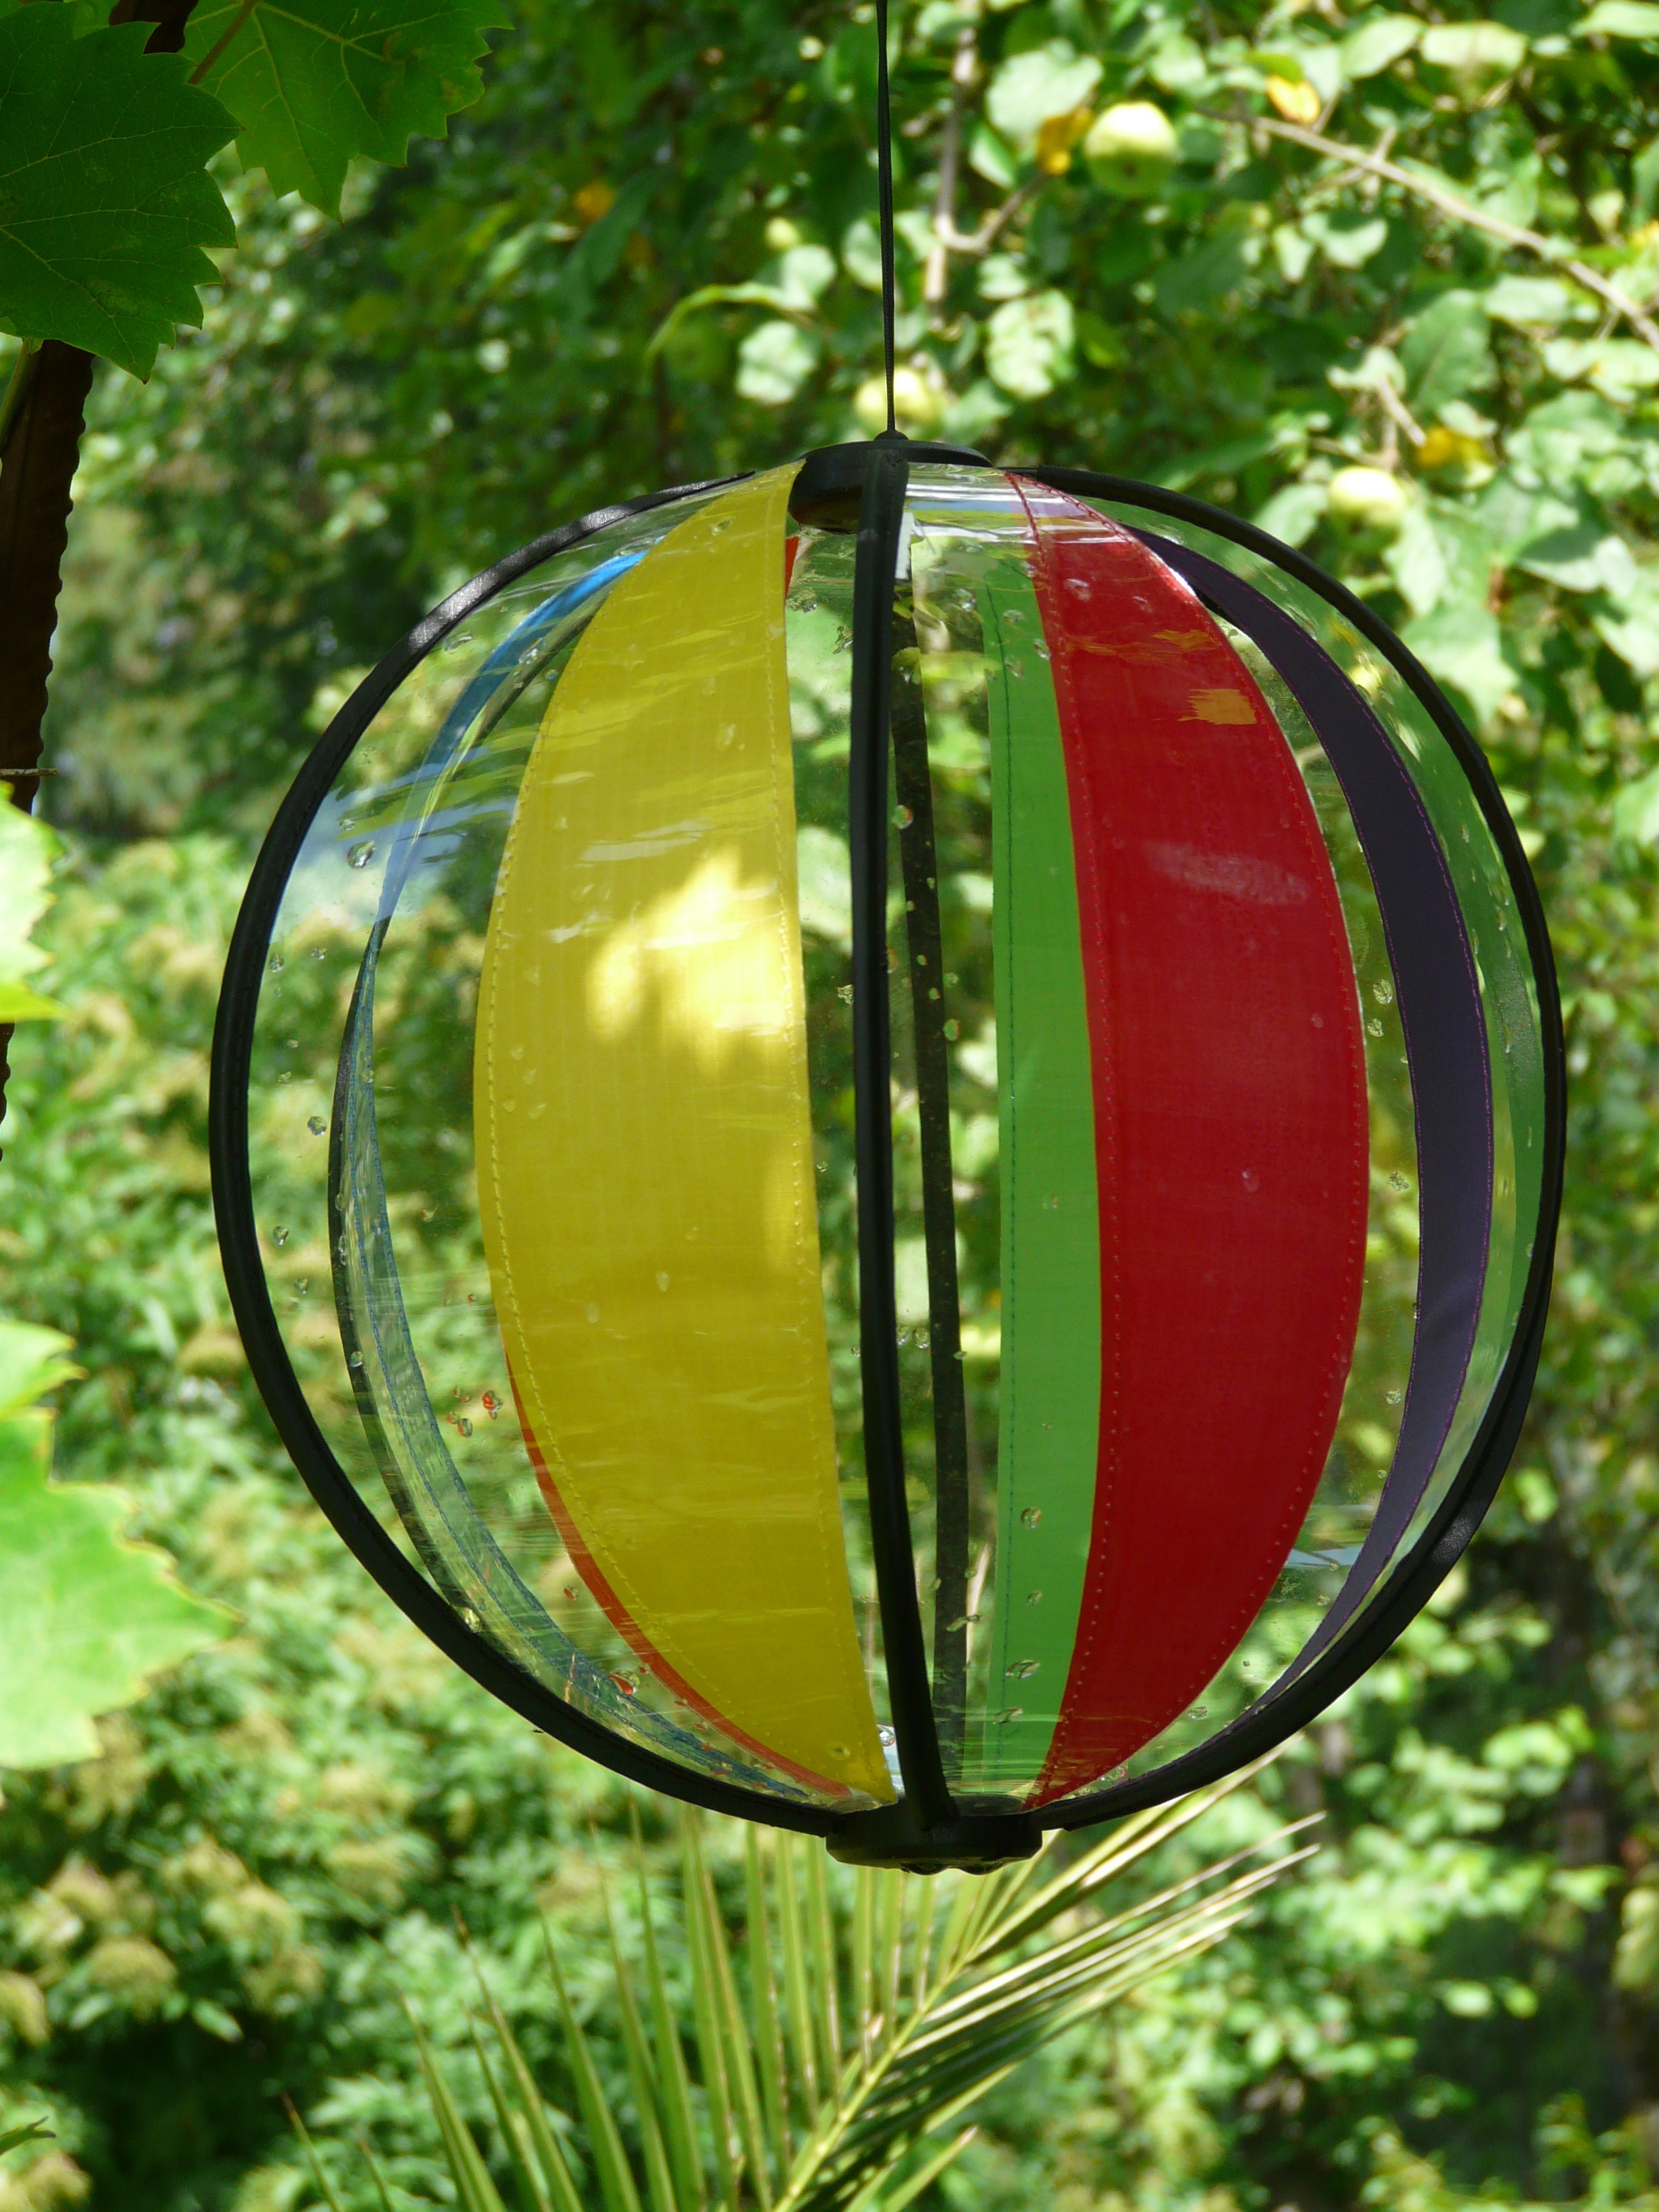
tree, nature, grass, plant, lawn, sunlight, plastic, leaf, flower, green, jungle, produce, color, autumn, botany, colorful, garden, movement, flora, rotation, ball, turn, about, airy, windspiel, man made object, land plant